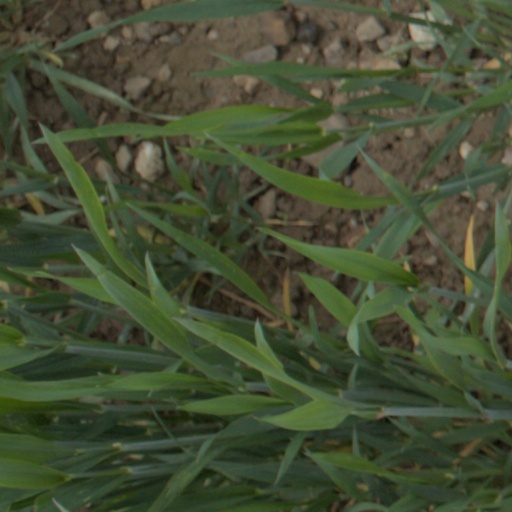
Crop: wheat